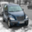
Label: automobile